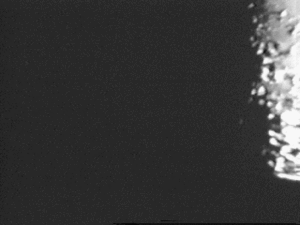
Une étoile double à occultation est une étoile binaire dont les deux composantes sont successivement occultées par la Lune lors du mouvement relatif de ce corps par rapport au couple. Grâce à la mesure de la différence de temps lors de l'immersion de chaque composante au bord lunaire, cette technique permet une haute résolution angulaire, de l'ordre de quelques millièmes de seconde d'arc.